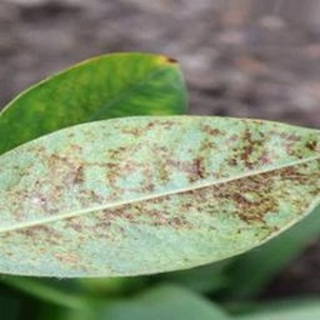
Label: groundnut_rust